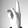
ASL letter: K